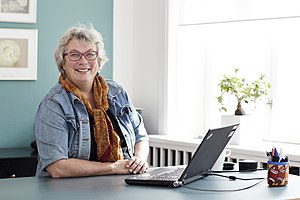
Bente Hagelund
Bente Hagelund fotograferet af Ida Schmidt
Rektor Bente Hagelund, Folkeuniversitetet København
Bente Hagelund er en dansk jurist, rektor for Folkeuniversitetet, ekstern lektor på Københavns Universitet og lærebogsforfatter.